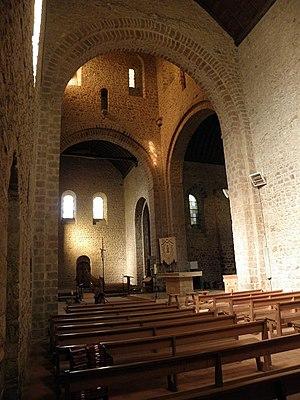
Transept de l'église Notre-Dame d'Ambrières-les-Vallées (53).
L'église Notre-Dame, à Ambrières-les-Vallées, qui était encore entourée de son cimetière en 1840, est un édifice de la fin du XIᵉ siècle qui présente une tour, un clocher et une lanterne sur le transept.